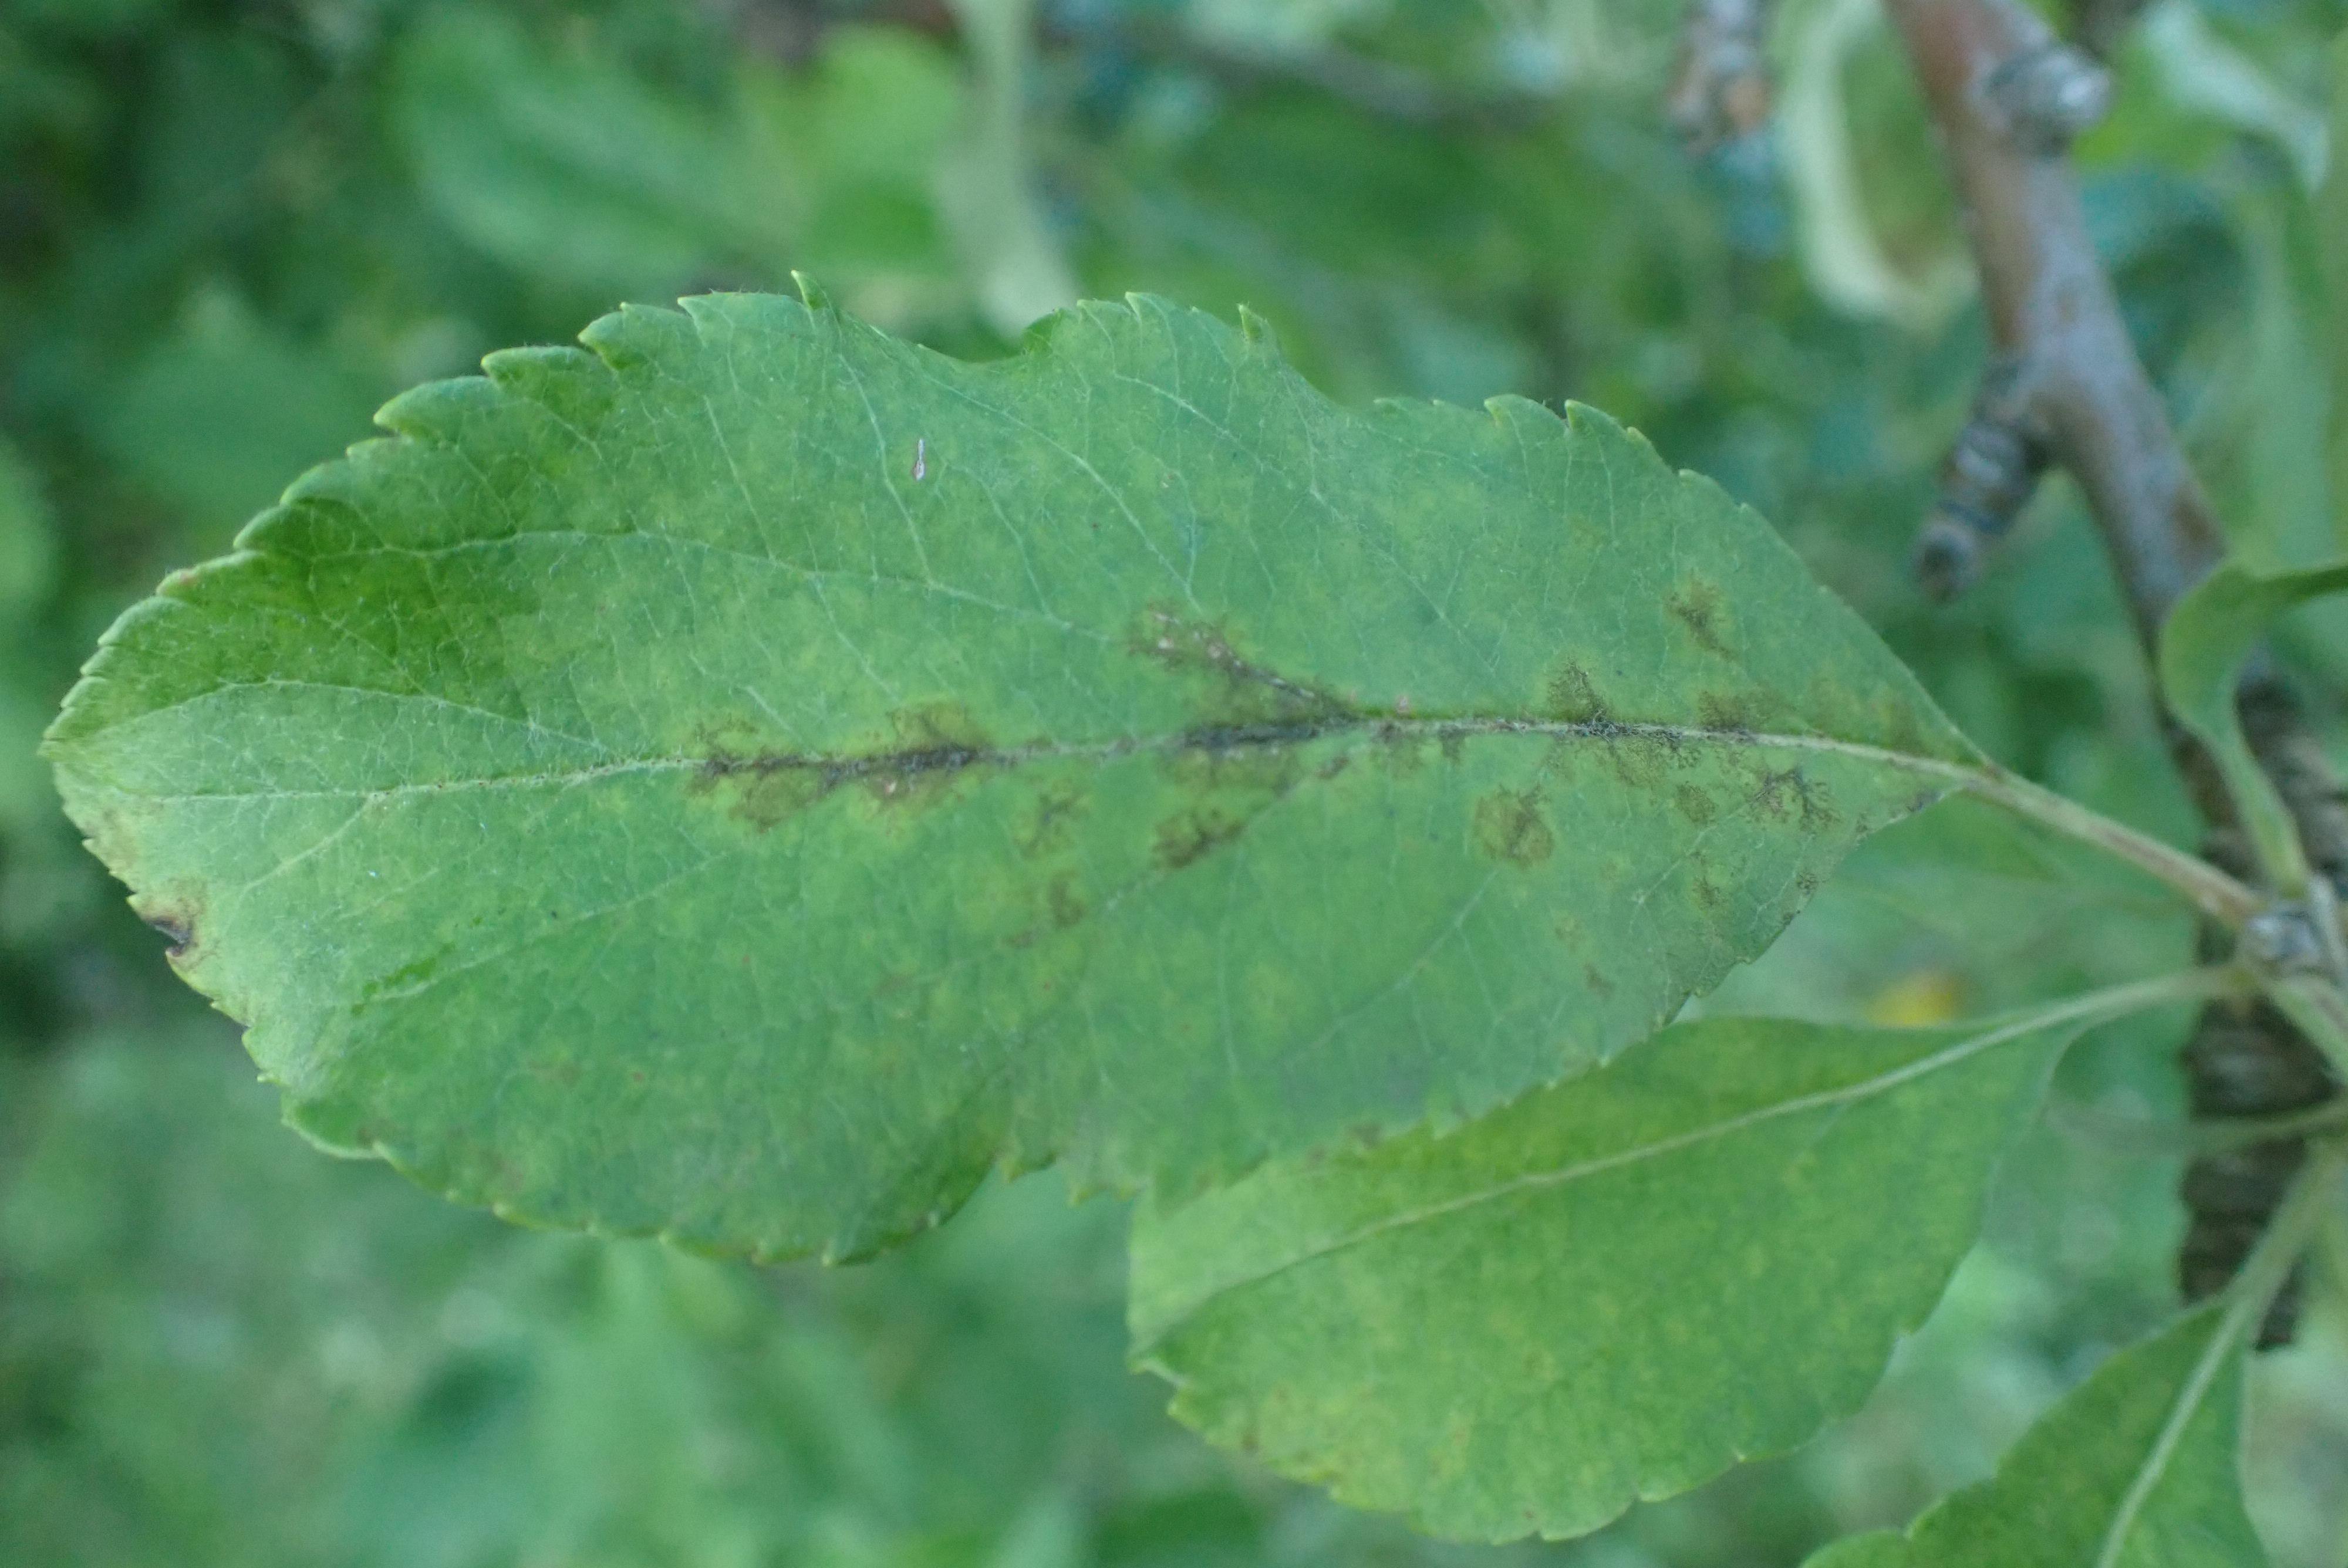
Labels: scab